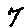
Label: 7